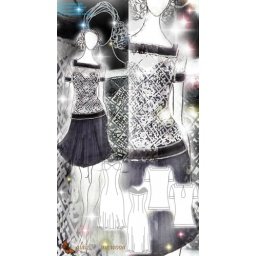
Little Black Dress: chiffon top with silver detail over basic black strapless dress